New Brunswick System Operator

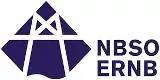
Logo of the New Brunswick System Operator

The New Brunswick System Operator (NBSO) was an independent not-for-profit statutory corporation created under New Brunswick's Electricity Act on October 1, 2004. Under the Act, the NBSO was responsible for the adequacy and reliability of the integrated electricity system, and for facilitating the development and operation of the New Brunswick Electricity Market. These responsibilities took the form of operation of the NBSO-controlled grid and administration of the Open Access Transmission Tariff (Tariff) and the New Brunswick Electricity Market Rules.